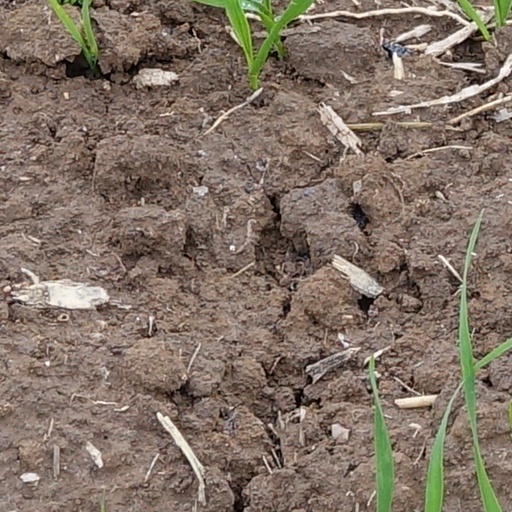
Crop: wheat